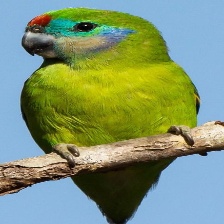
Species: DOUBLE EYED FIG PARROT
Scientific name: CYCLOPSITTA DIOPHTHALMA